HMS Bayntun

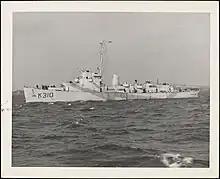

"Bayntun" was laid down on 5 April 1942, at the Boston Navy Yard; launched on 27 June 1942; transferred to the Royal Navy under lend lease on 20 January 1943. She was given the pennant number K310 and departed Boston the following month, bound via New York, for the Royal Naval Dockyard in the British Imperial fortress colony of Bermuda to conduct her "working up."